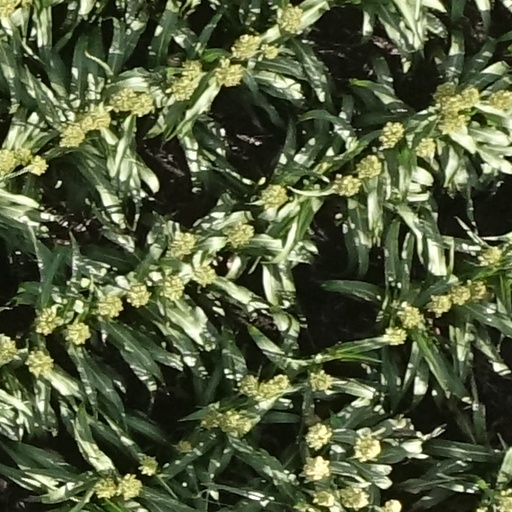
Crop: sorghum